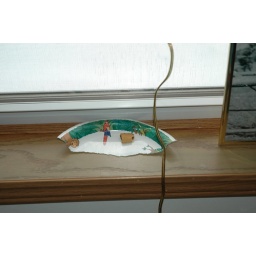
piece of food on plate in bedroom window - weird